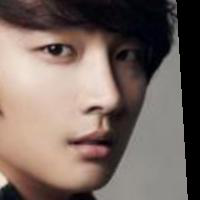
Age group: age 21-30